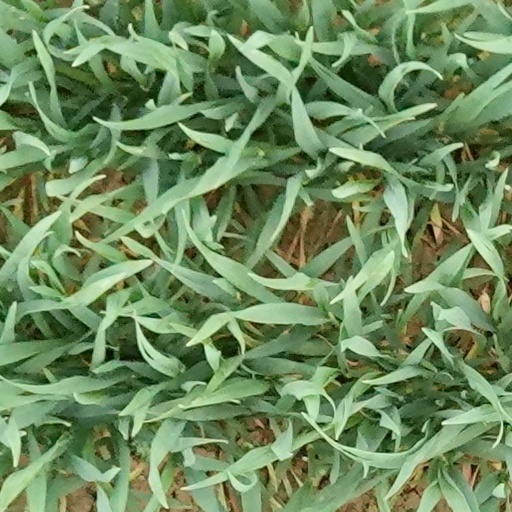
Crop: wheat